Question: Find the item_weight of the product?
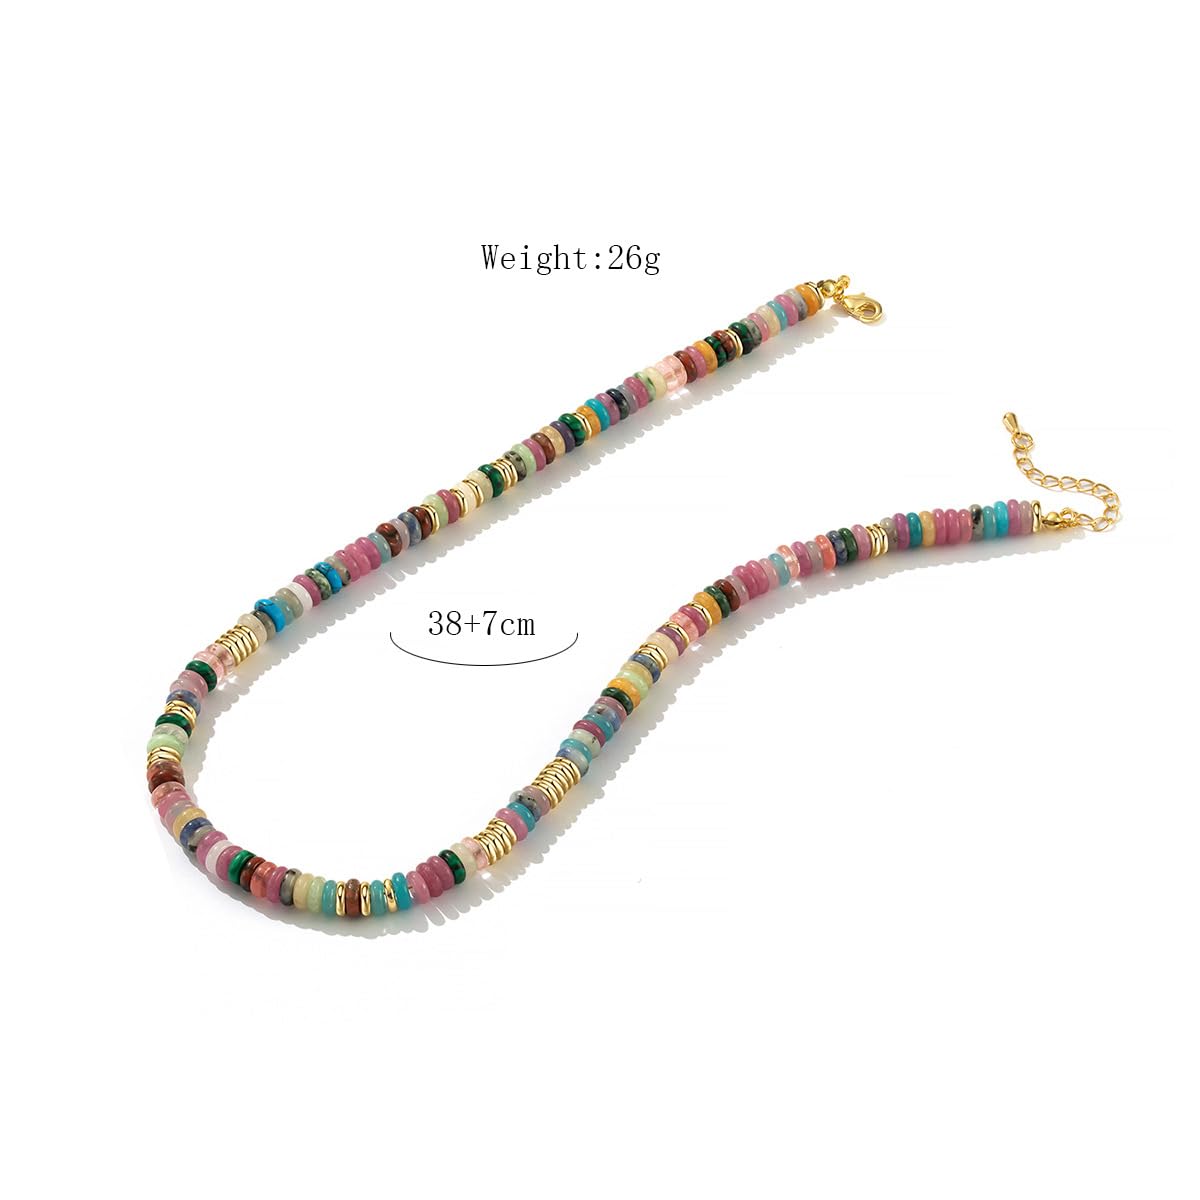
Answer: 26.0 gram